SMS Greif (1886)

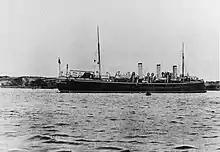
early in her career

The keel for was laid down in October 1885 at the Germaniawerft shipyard in Kiel, under the provisional designation " ". She was launched on 29 July 1886 and her christening was performed by ("VAdm"—Vice Admiral) Wilhelm von Wickede, the commander of the (Baltic Sea Naval Station). After completing fitting-out, she was commissioned for sea trials on 9 July 1887. Initial testing continued until 15 September and she was decommissioned in Kiel on 17 October. She remained out of service until 19 March 1889, when she was recommissioned in Wilhelmshaven for fishery protection patrols in the North Sea. She operated primarily off the East Frisian Islands during this period, though her duties to protect German territorial waters were interrupted from mid-March to mid-April to escort the screw corvette , which had Kaiser Wilhelm II aboard. was on her way to an overseas deployment, and Wilhelm II also wanted to greet the training squadron corvettes, which were returning from their cruise in the Mediterranean Sea. again accompanied the Kaiser, this time aboard his yacht on a cruise from 24 June to 10 August that saw the ships steam as far north as Nordkapp, Norway and then to Cowes, Britain. After returning to Germany, served as a scout during fleet training exercises until 30 August. She was then decommissioned in Kiel on 30 September.